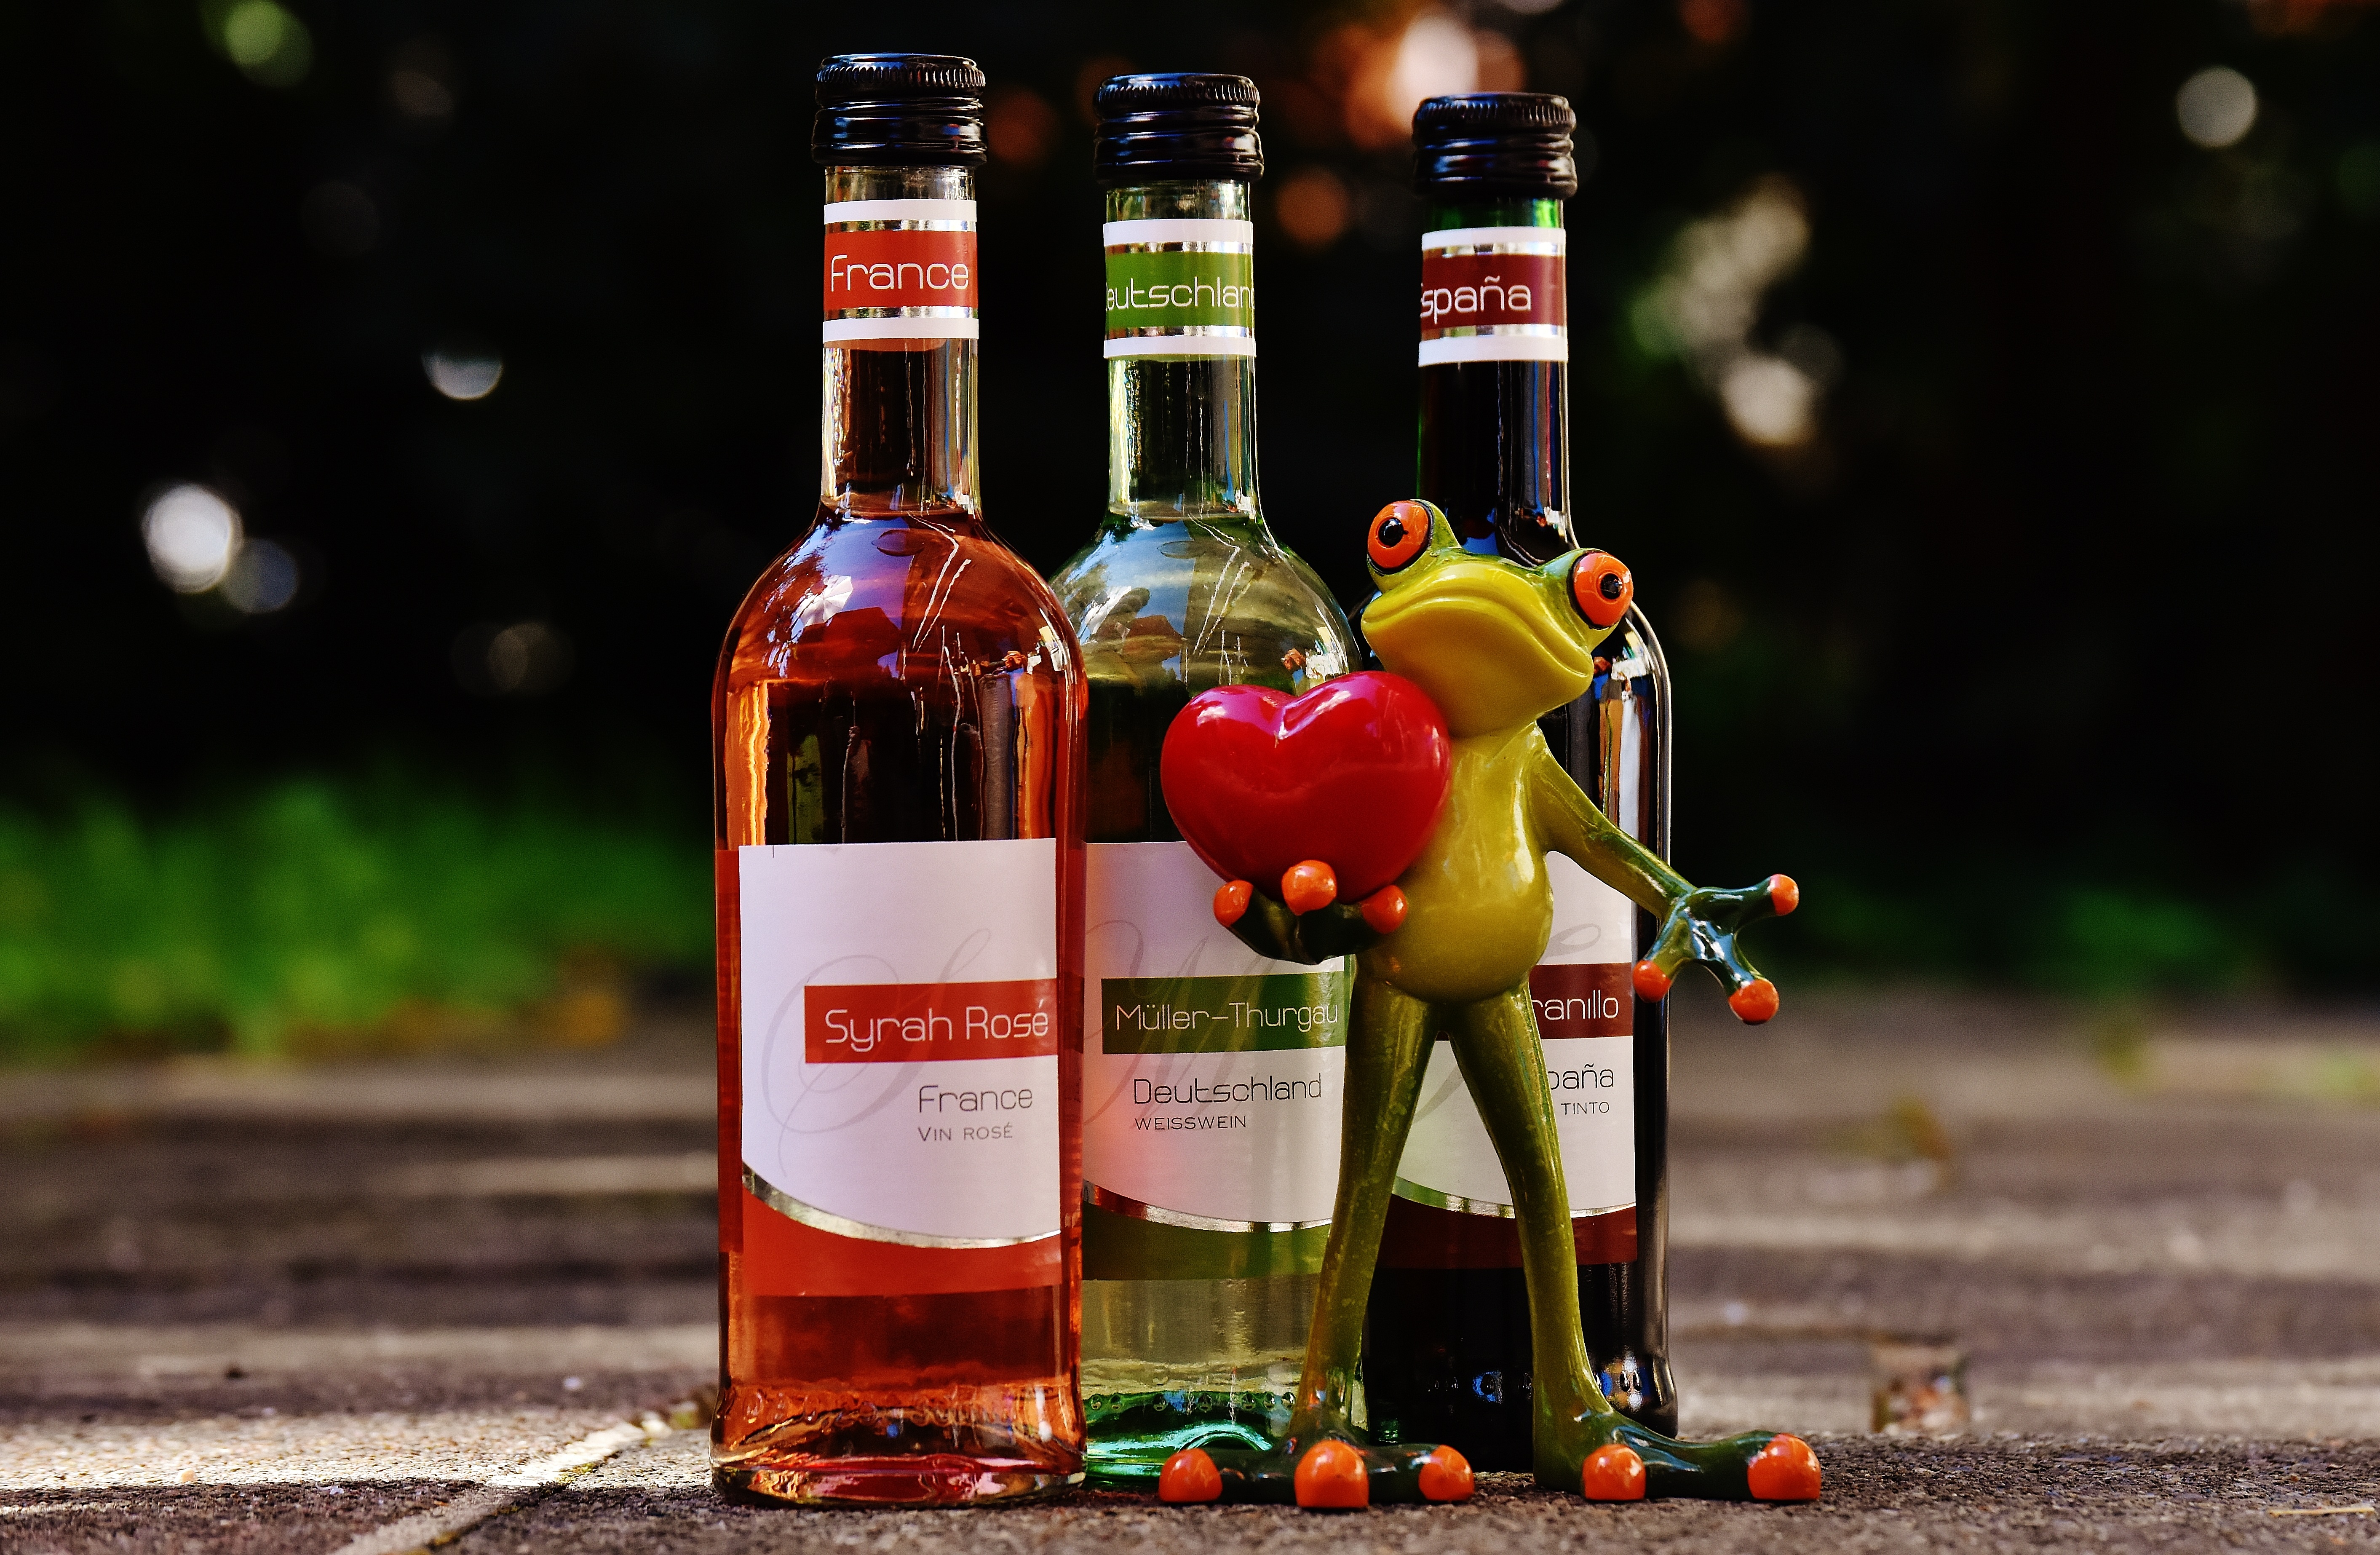
wine, sweet, restaurant, cute, france, love, red, drink, bottle, frog, alcohol, wine bottle, celebrate, fig, spain, bottles, funny, germany, liqueur, enjoy, benefit from, frogs, wines, alcoholic beverage, weinstube, distilled beverage